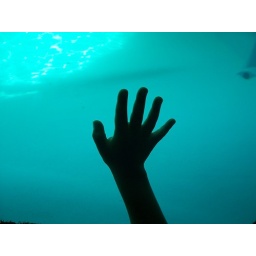
Child's hand against a blue water color in a dolphins tank